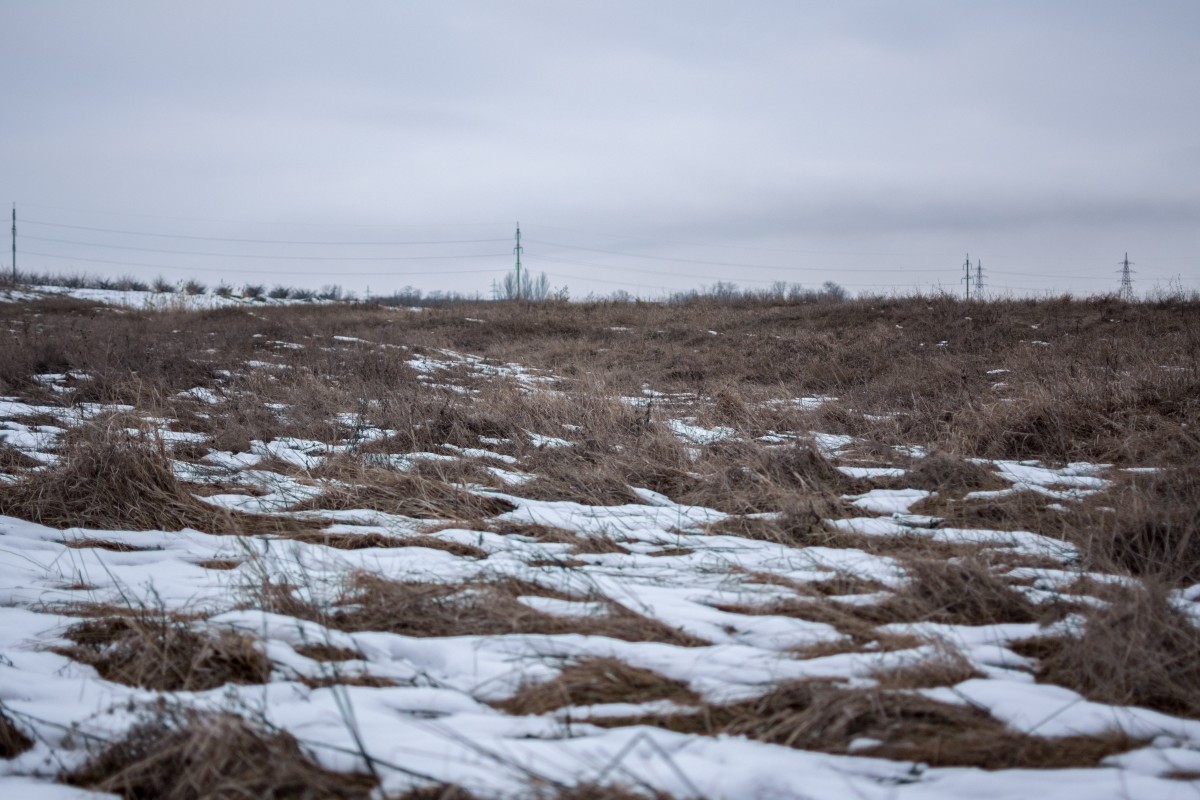
Tags: tree, mountain, snow, winter, hill, wind, frost, ice, weather, season, wetland, habitat, tundra